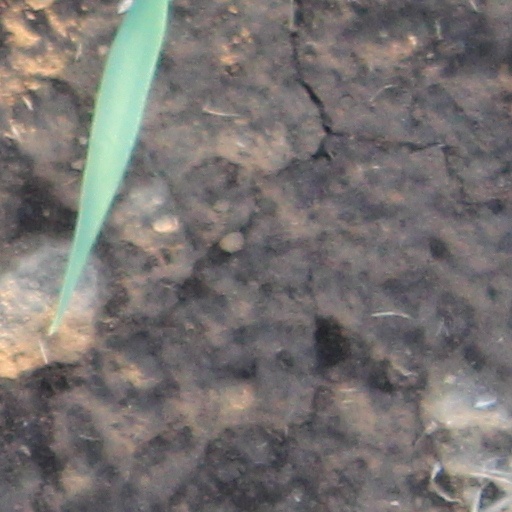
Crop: wheat